Carroll Shelby

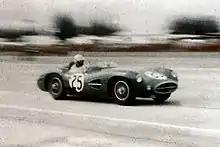
Shelby racing an Aston Martin DBR1/300 at the 12 Hours of Sebring in 1958

In August, Shelby drove with Donald Healey and his team. In an Austin-Healey 100S and supercharged 100S, they set Class D National speed records at the Bonneville Salt Flats. Shelby, Healey, Captain G.E.T. Eyston, Mortimer Morris Goodall, and Roy Jackson-Moore set about 70 records, with Shelby setting 17 on his own. Shelby was severely injured in a crash while racing an Austin-Healey in the Carrera Panamericana.